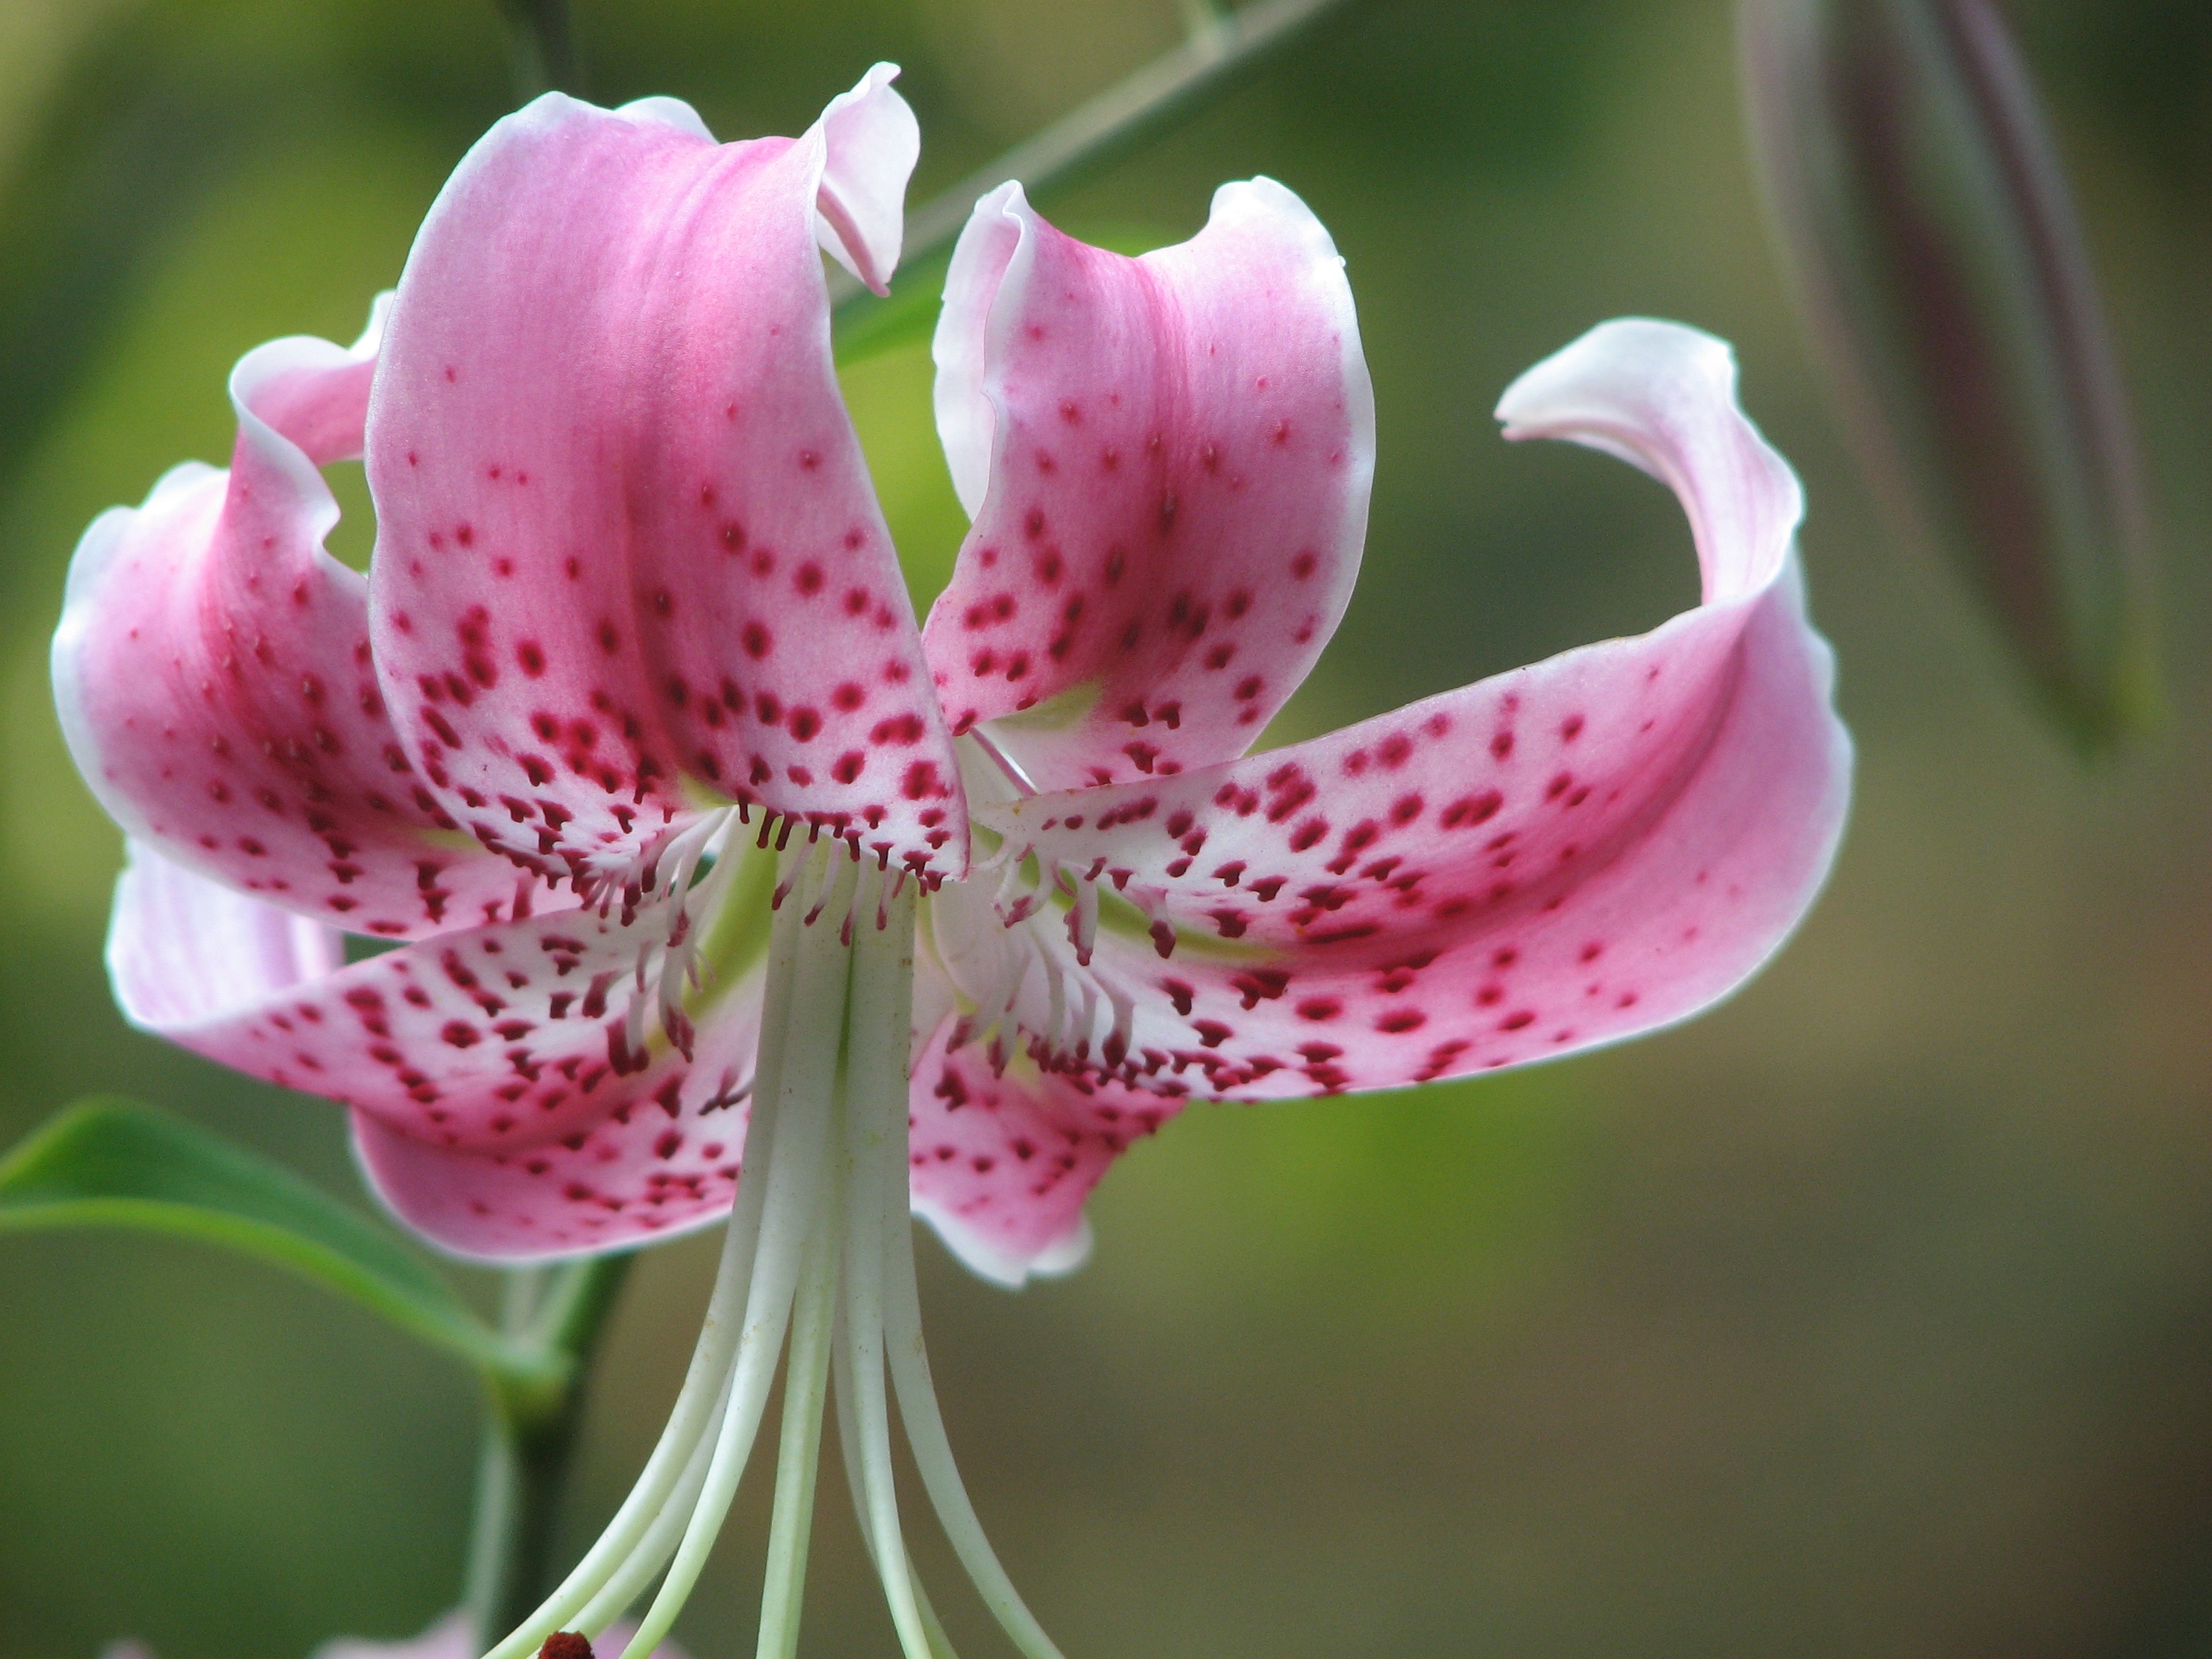
blossom, plant, photography, flower, petal, floral, botany, pink, flora, orchid, wildflower, close up, shrub, lily, macro photography, flowering plant, plant stem, land plant